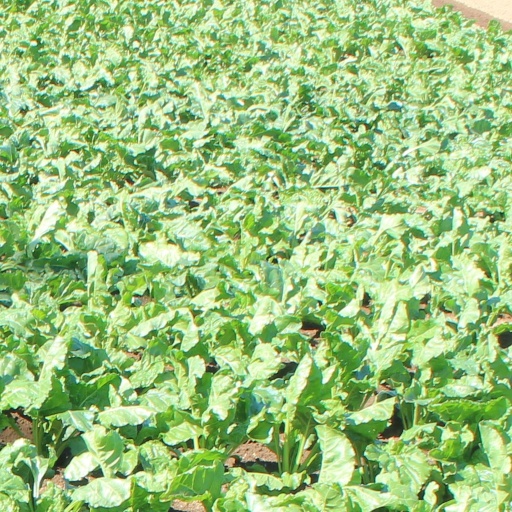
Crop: sugar beet